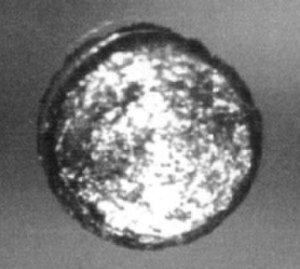
Californium / Egenskaber
En skive Californium (249Cf), 10 mg. Tykkelse ca. 1 mm
Californium er det 98. grundstof i det periodiske system, og har det kemiske symbol Cf. Under normale temperatur- og trykforhold optræder dette actinid som et radioaktivt metal.